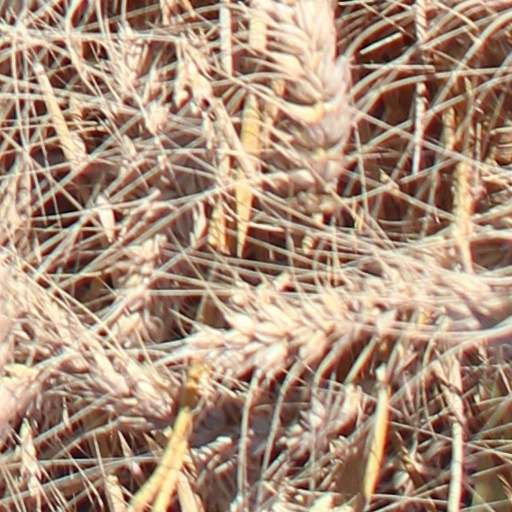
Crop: wheat